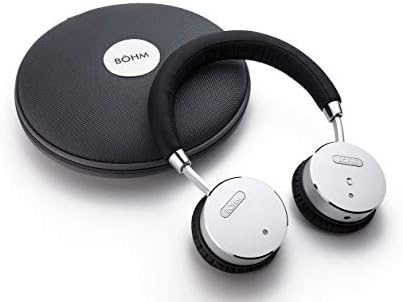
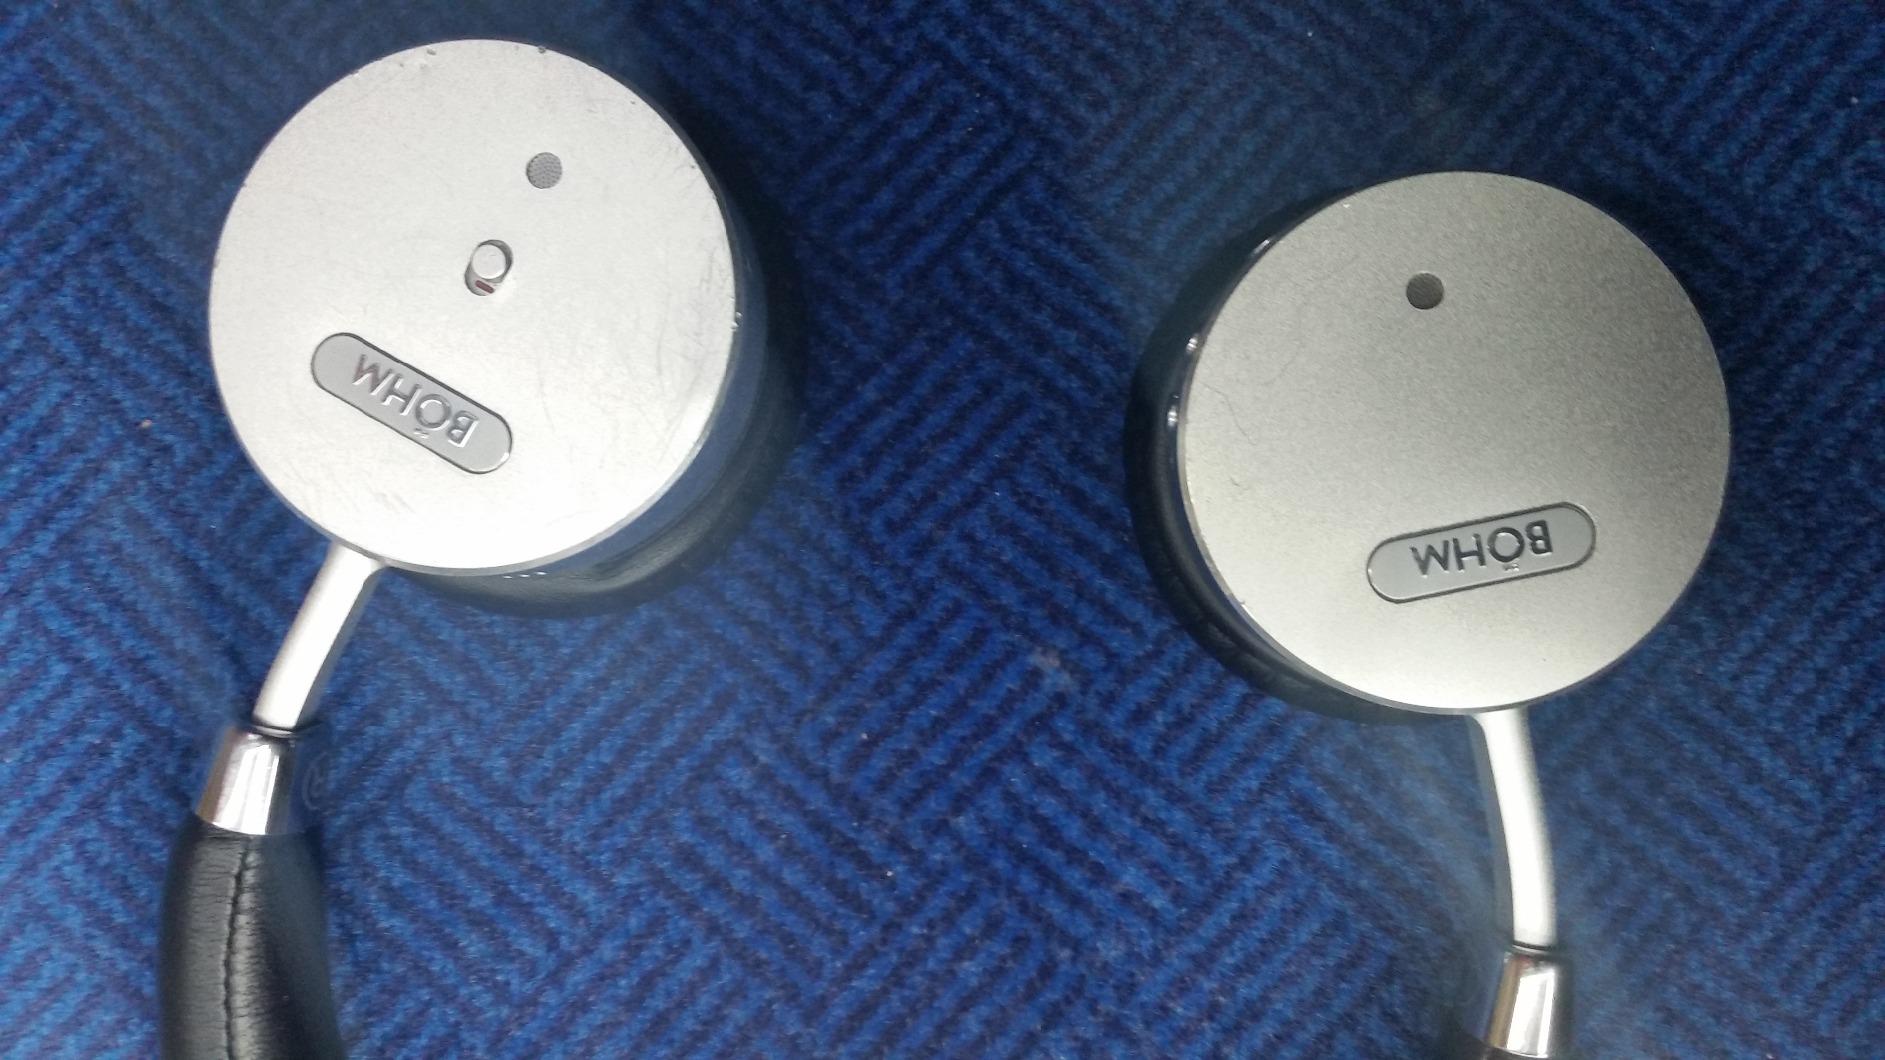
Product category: headphones
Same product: yes